Alexander Mickelthwate

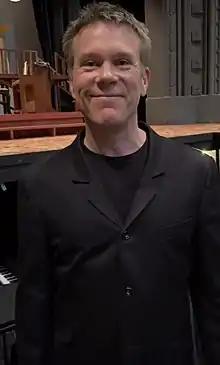
Mickelthwate in 2022 at the Kirkpatrick Fine Arts Center in Oklahoma City.

He is one of three sons in his family, and studied piano and cello as a youth. He studied piano performance and conducting in Karlsruhe, Germany, and participated in international conducting courses in Austria and France. He took additional studies at the Peabody Institute of Johns Hopkins University.